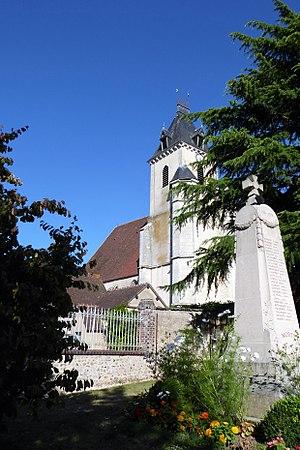
église Saint-Hilaire et monument aux morts, Thivars, Eure-et-Loir (France).
Thivars est une commune française située dans le département d'Eure-et-Loir en région Centre-Val de Loire.